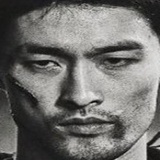
diễn viên Johnny Trí Nguyễn